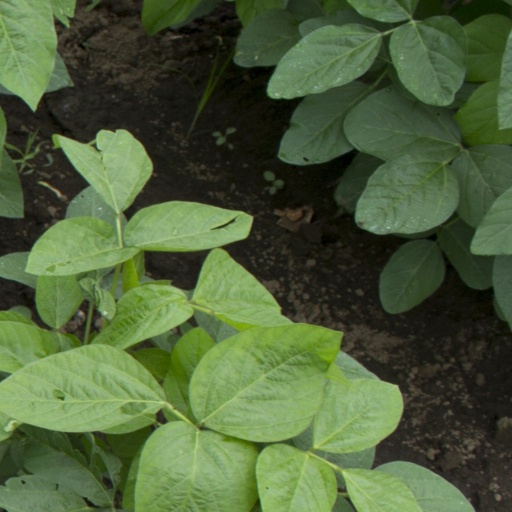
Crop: soybean